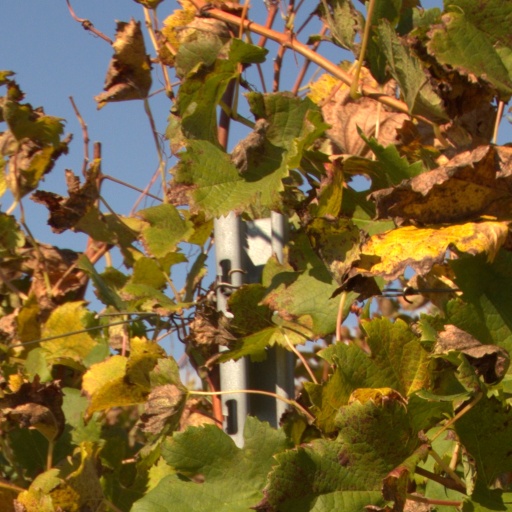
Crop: grape